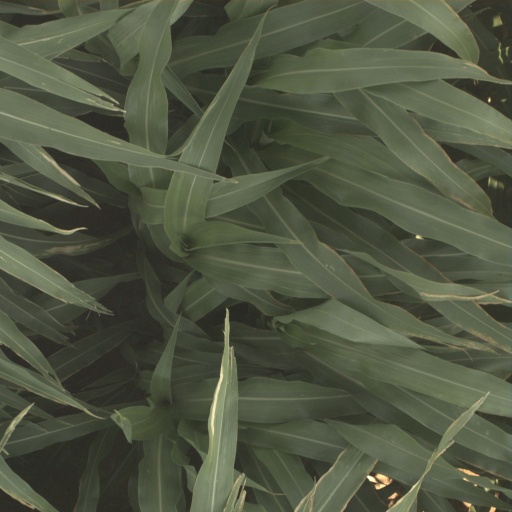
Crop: sorghum